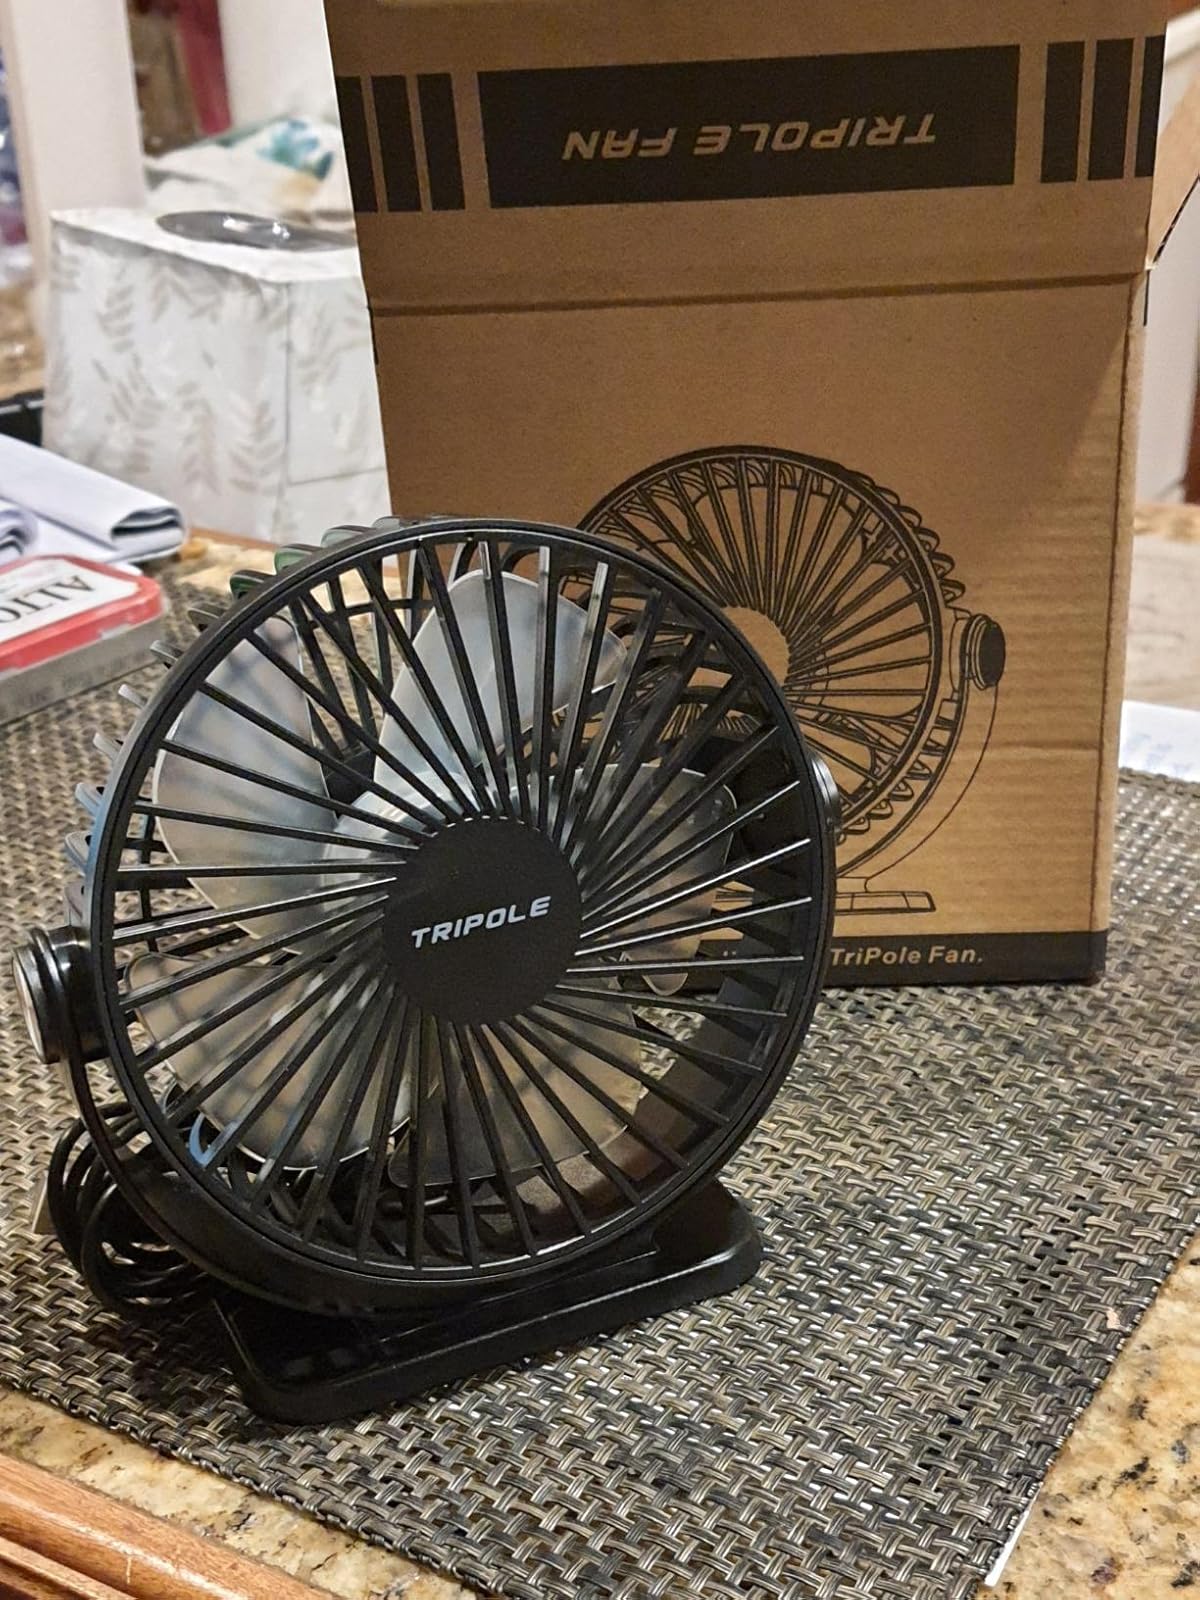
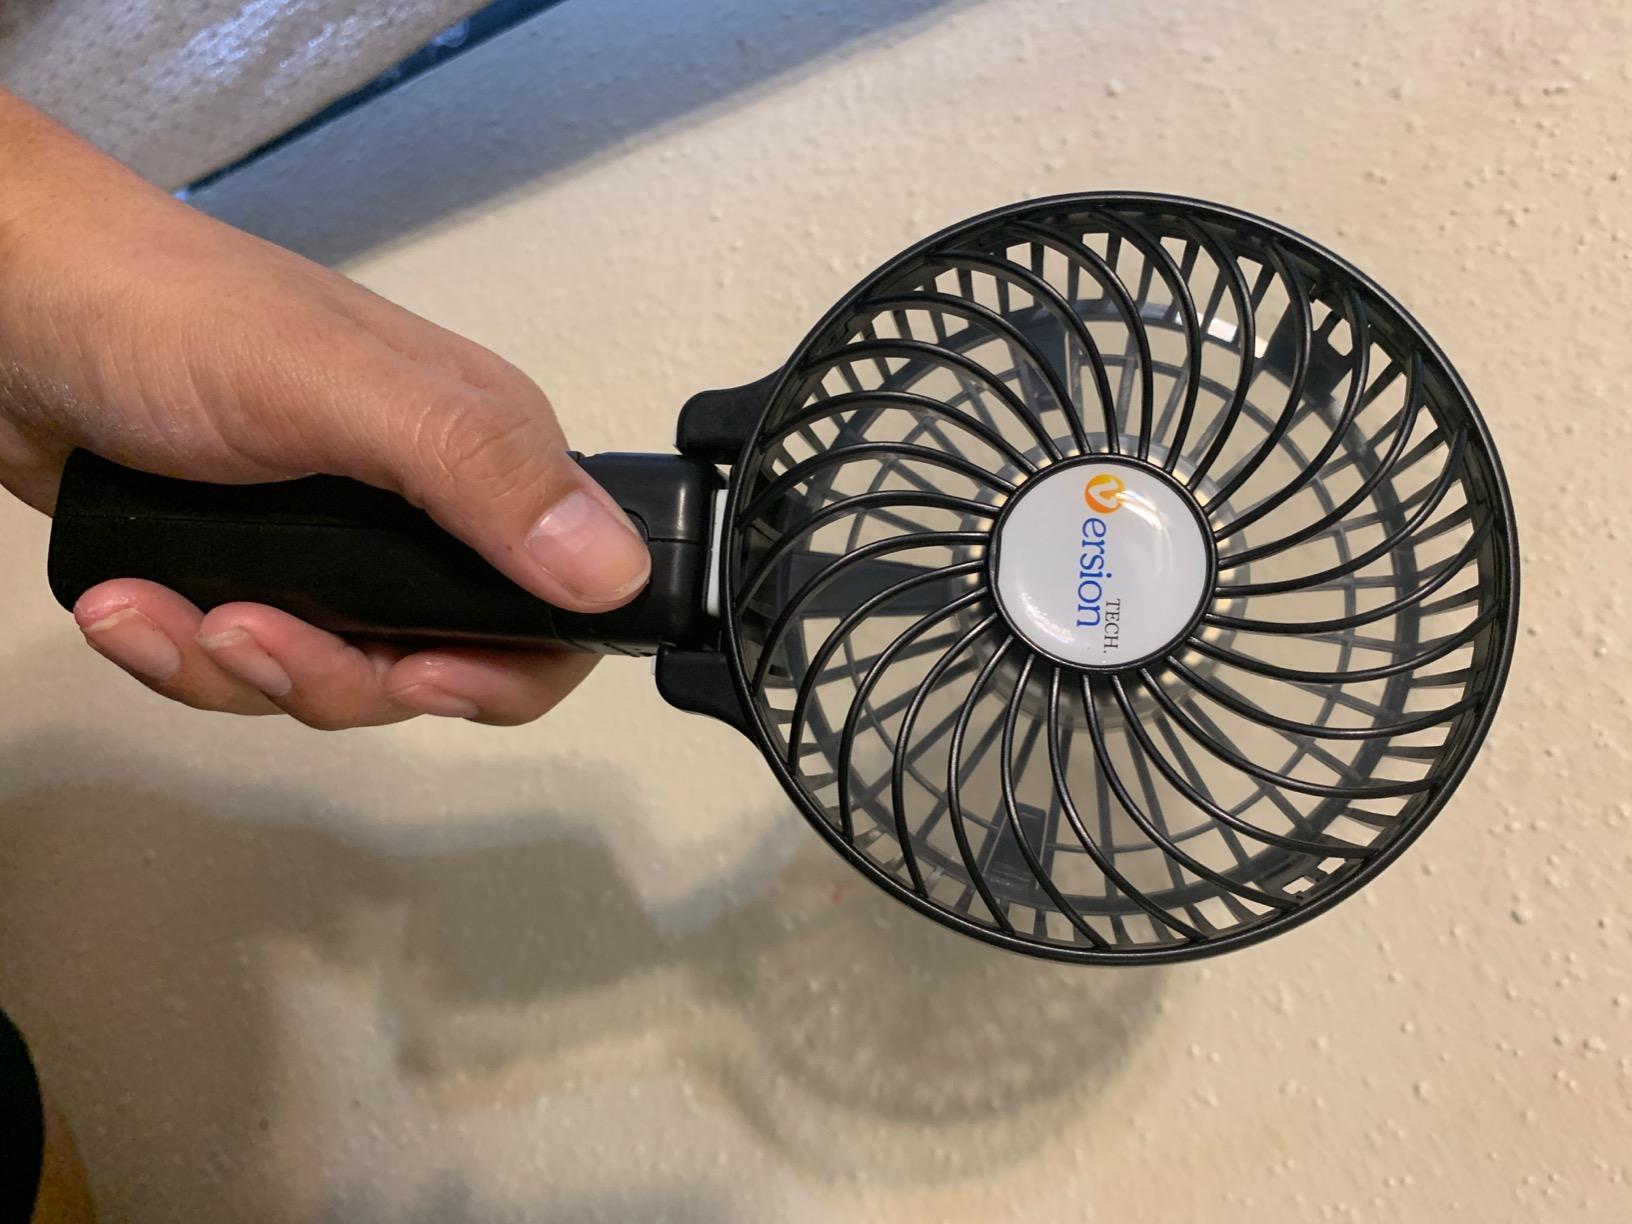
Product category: fan
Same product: no